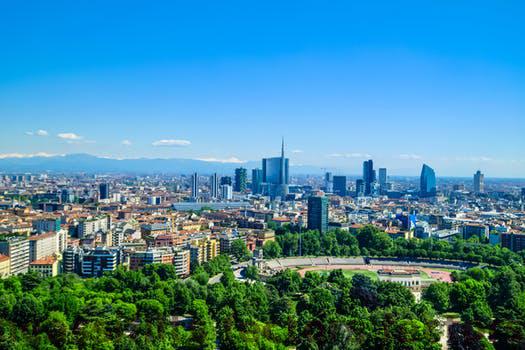
Label: Watermark